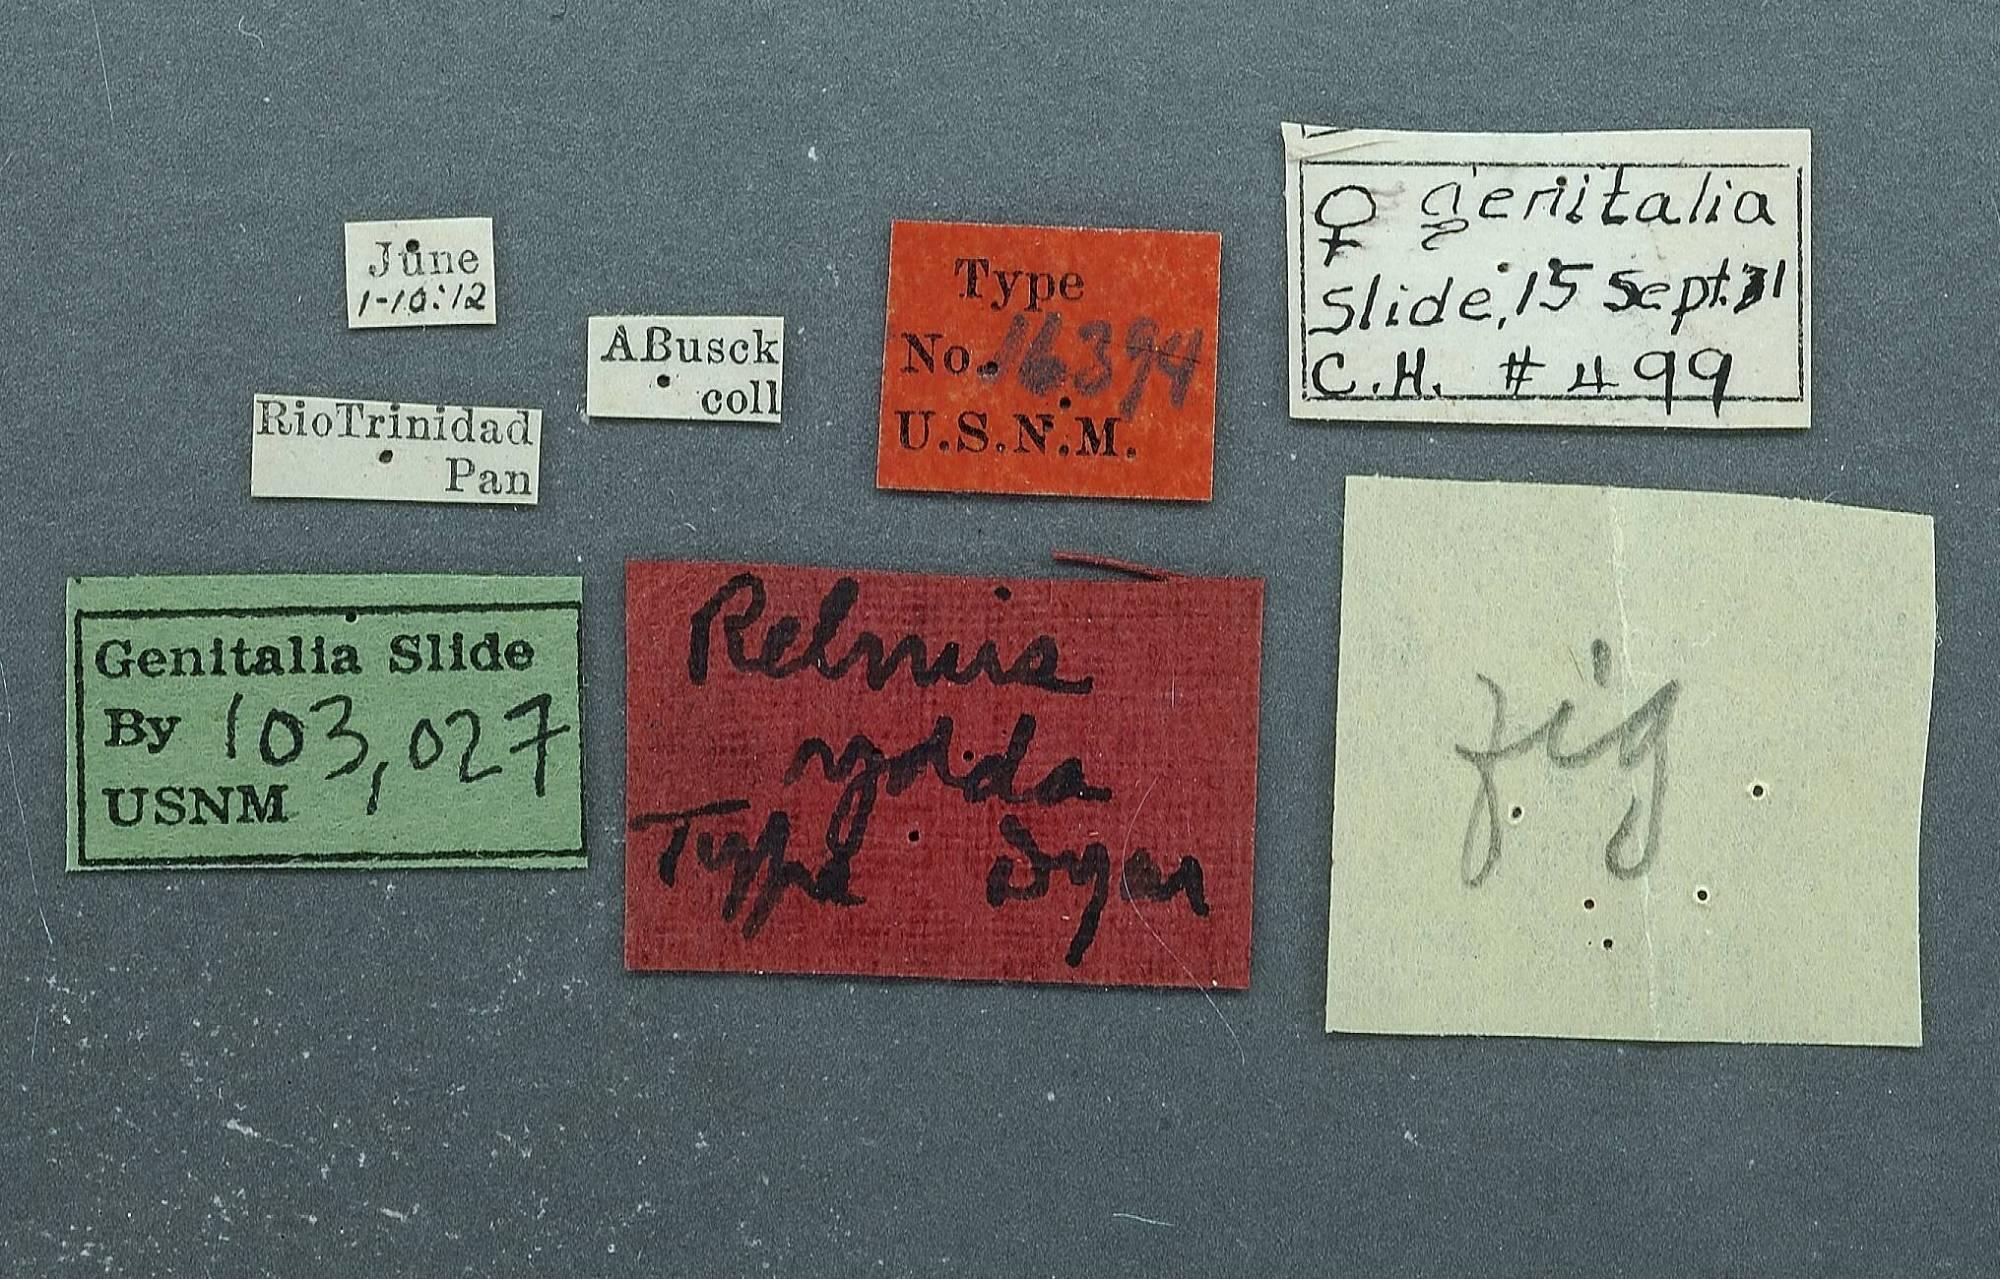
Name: Relmis ydda
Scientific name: Relmis ydda Dyar, 1914
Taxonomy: Animalia, Arthropoda, Insecta, Lepidoptera, Pyralidae, Phycitinae
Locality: Rio Trinidad, [Not Stated], Panama
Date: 1 Jun 1912 to 10 Jun 1912